DC Graphic Novels for Young Adults

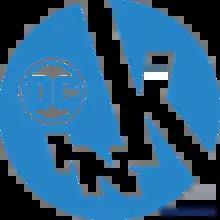
DC Ink original logo

In 2017, DC Comics announced that a new untitled young readers imprint would launch in 2018. Abraham Riesman, for "Vulture", highlighted a shift in audience for graphic novels that didn't have to do with either Marvel or DC Comics; Riesman wrote that "shift was the result of decisions made by librarians, teachers, kids'-book publishers, and people born after the year 2000. Abruptly, the most important sector in the world of sequential art has become graphic novels for young people. [...] According to Milton Griepp of comics-industry analysis site ICv2, aggregated annual comics sales across different kinds of retailers for 2016 revealed that more than half of the top-ten comics franchises were ones aimed at kids. [...] DC is hiring for a new division targeted at young readers, and has already done a bit of a stealth launch by publishing youth-friendly takes on their fabled characters like "Supergirl: Being Super" and "DC Super Hero Girls: Finals Crisis"".